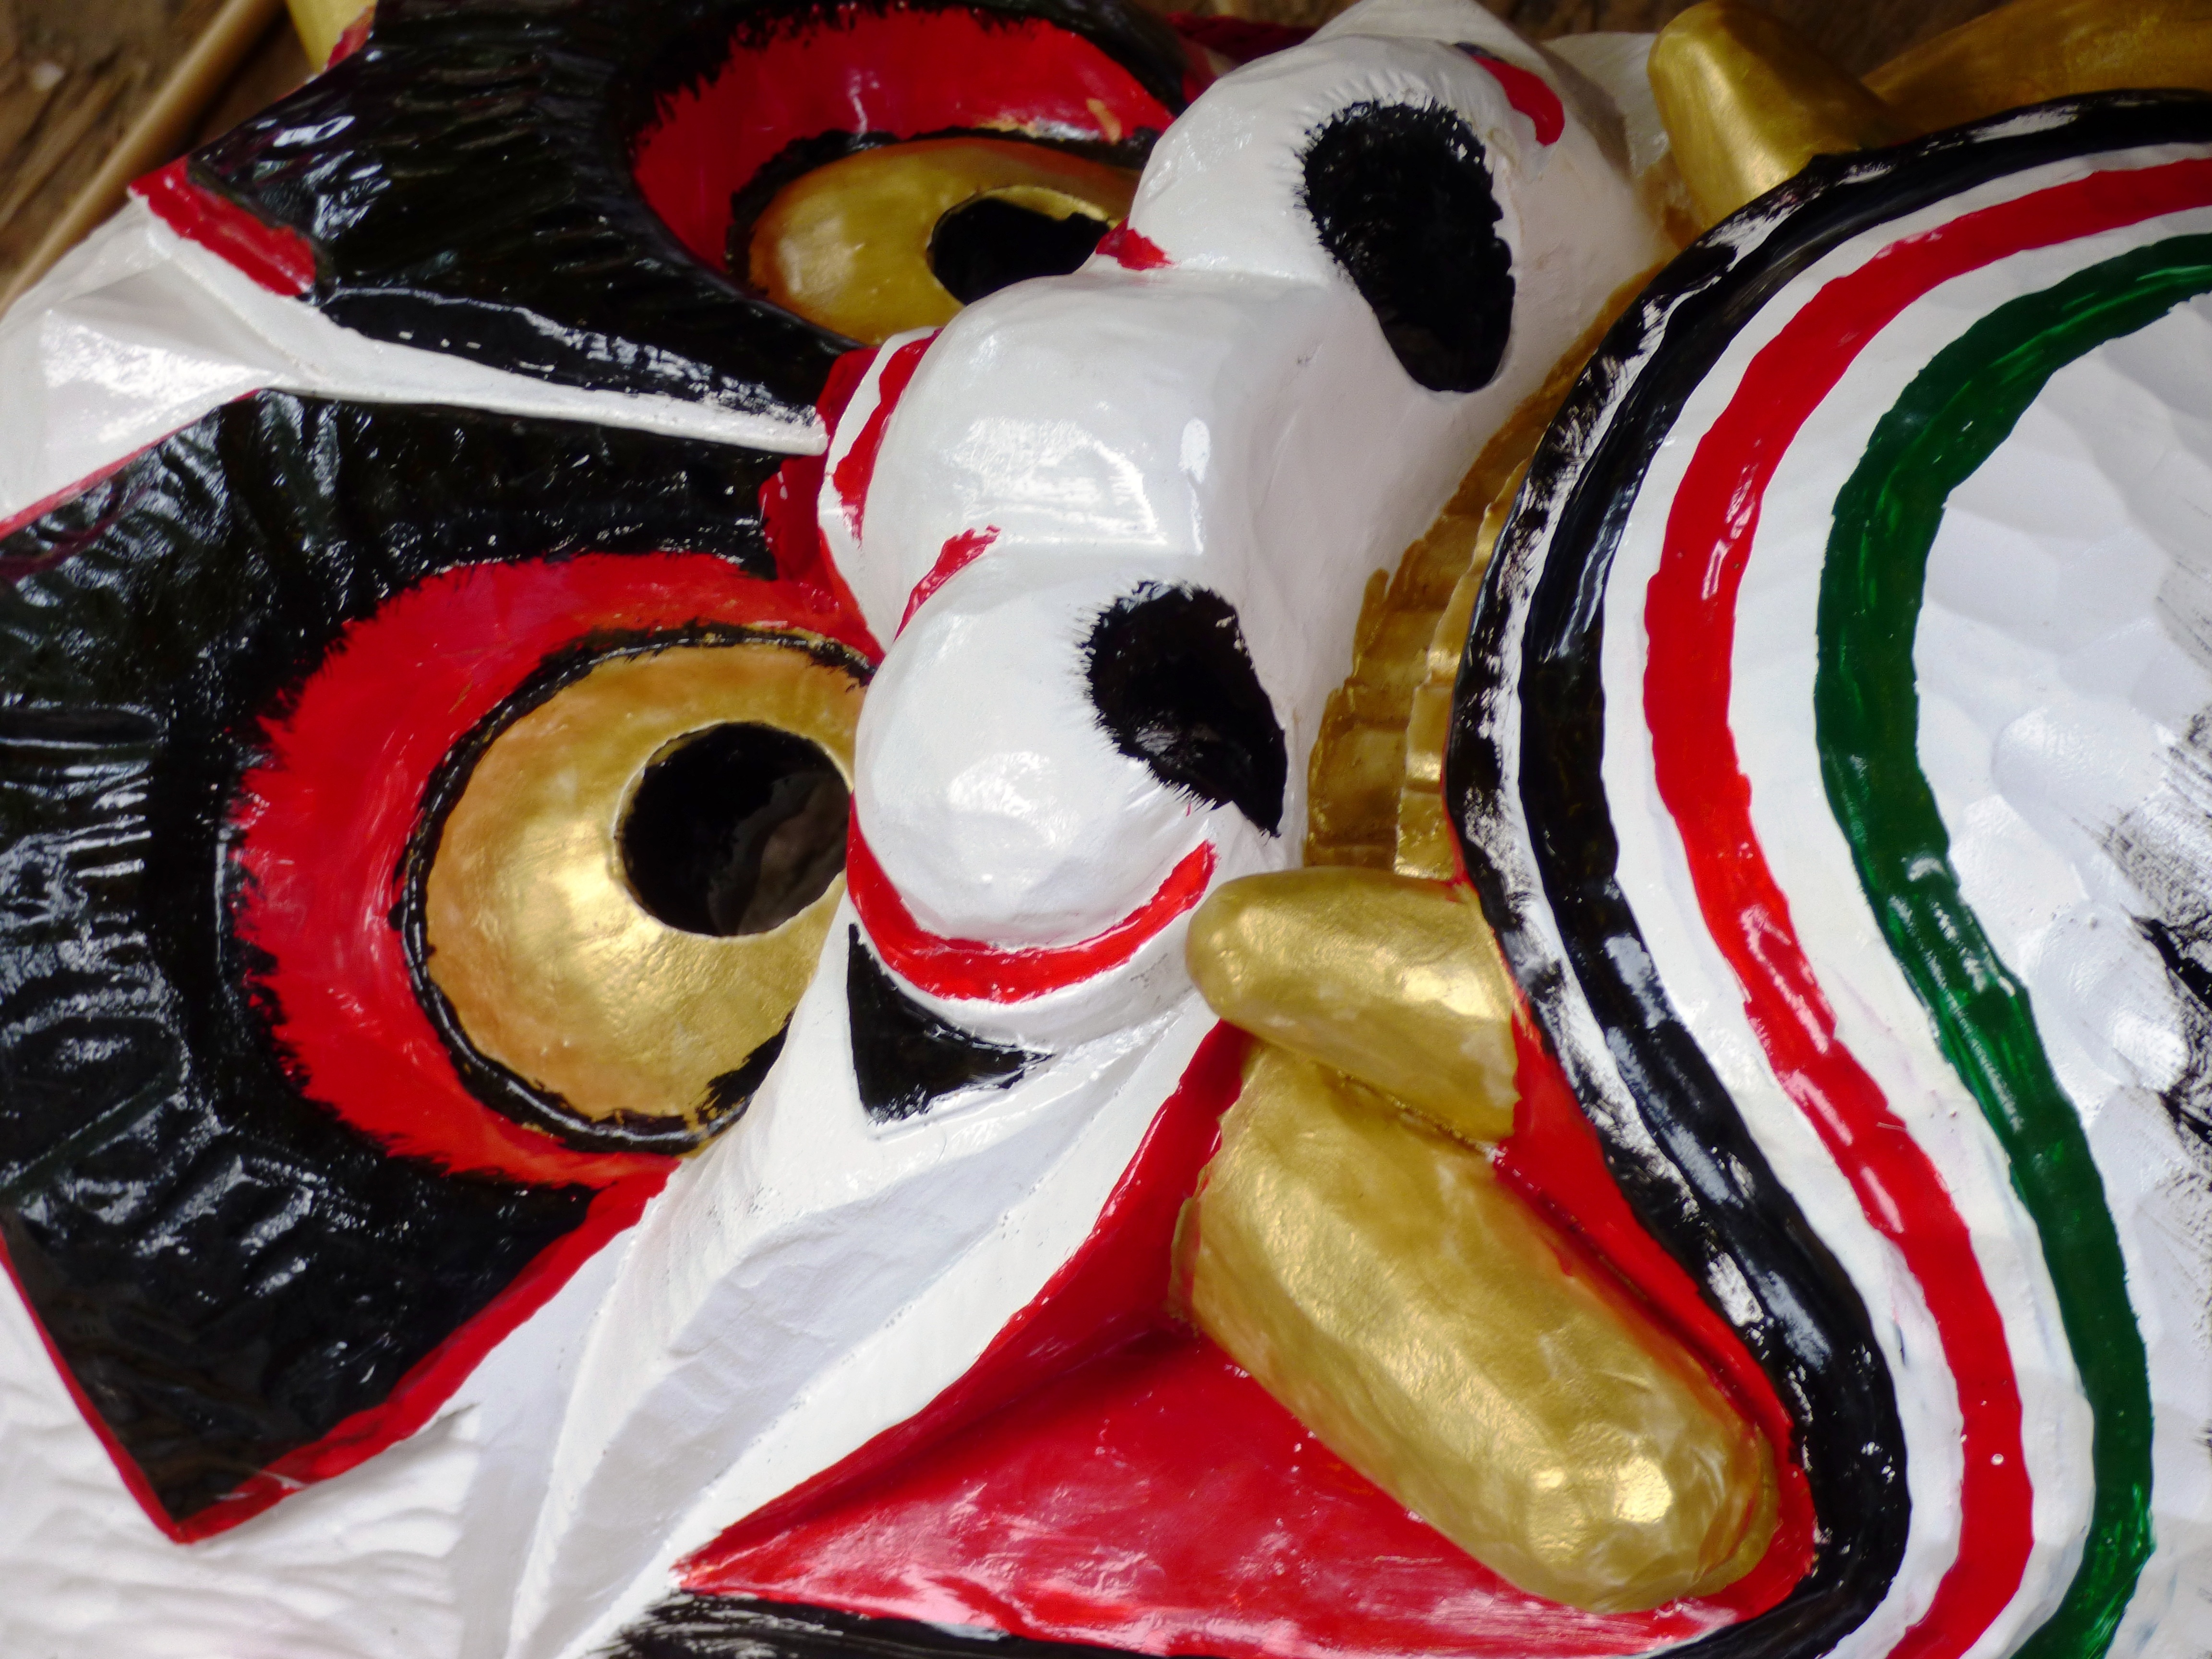
dish, food, japan, christmas, dessert, cake, mask, dragon, event, sweetness, entertainment, east, flavor, the festival, snack food